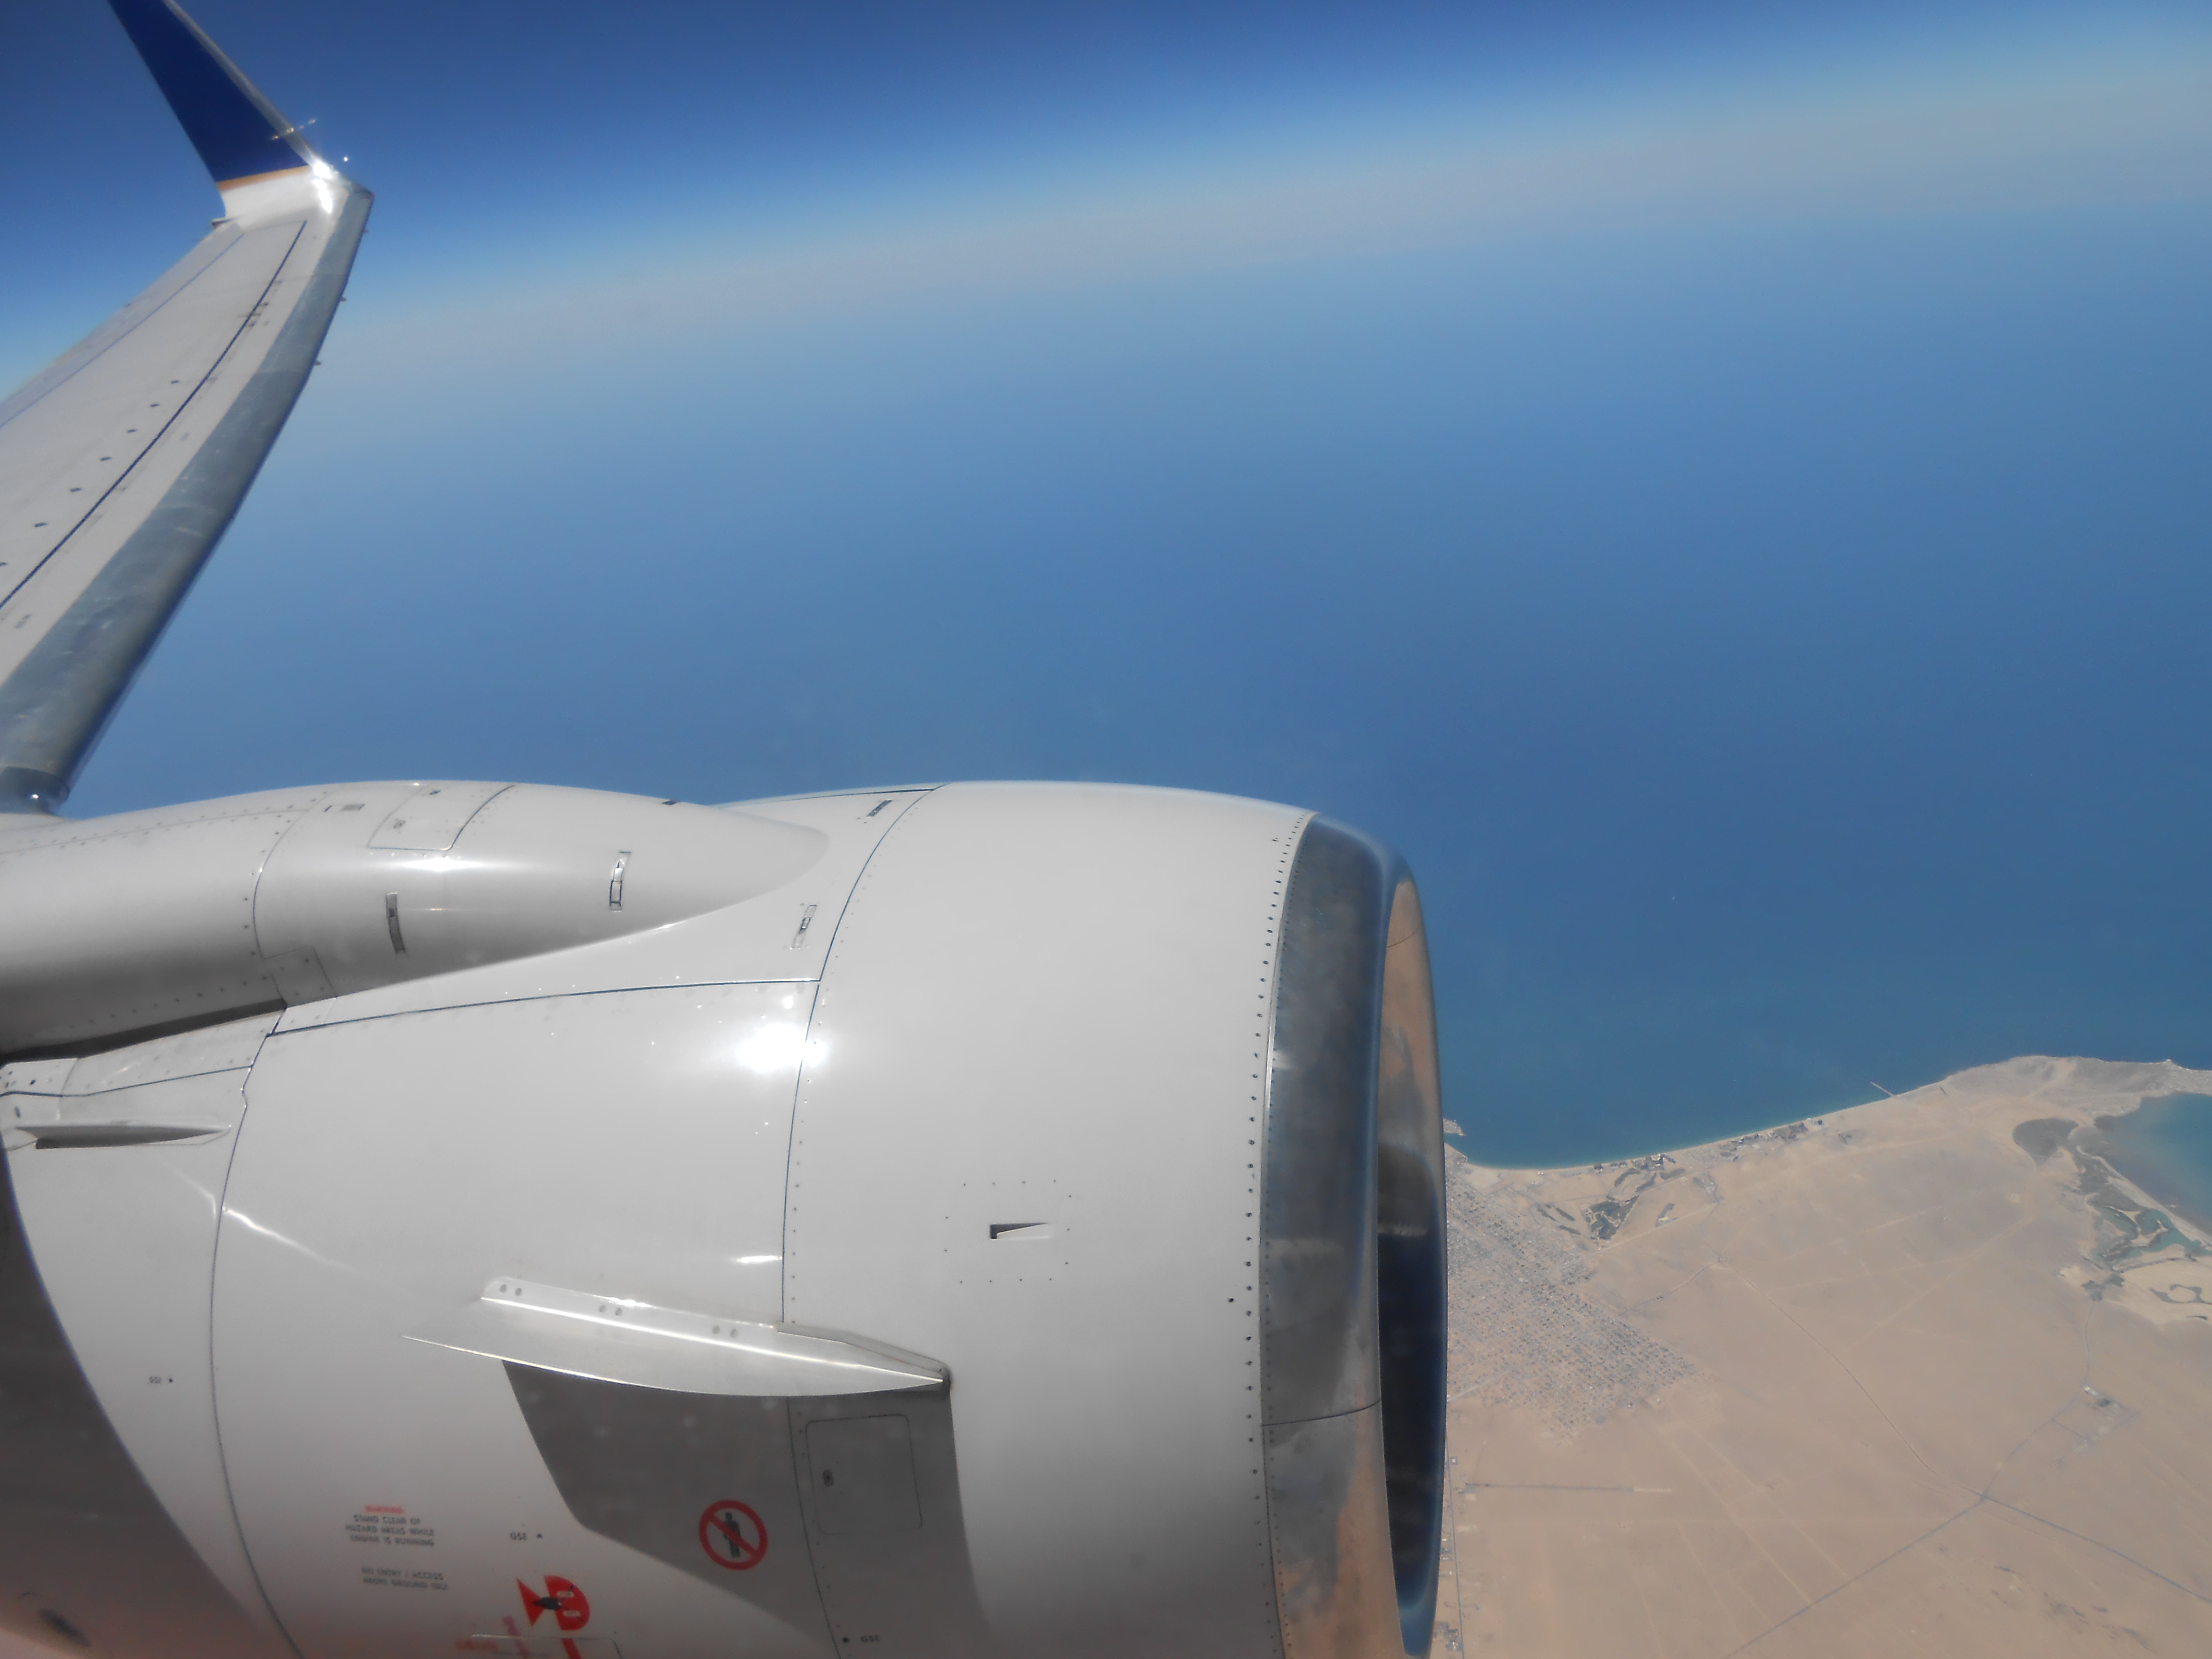
wing, fly, airplane, aircraft, vehicle, airline, aviation, flight, airliner, engine, takeoff, air force, jet aircraft, fighter aircraft, military aircraft, air travel, atmosphere of earth, wide body aircraft, aircraft engine